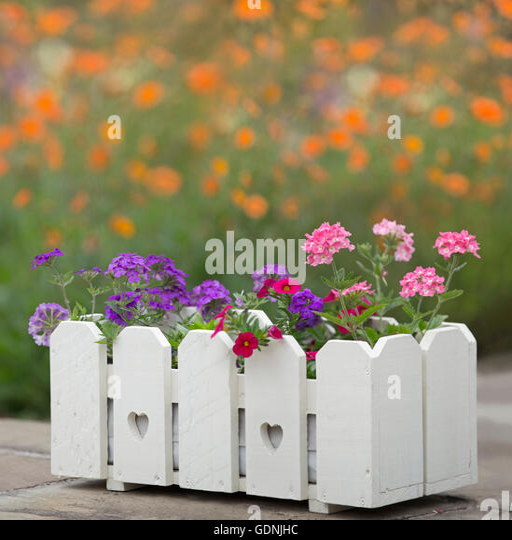
flowers in a white wooden planter